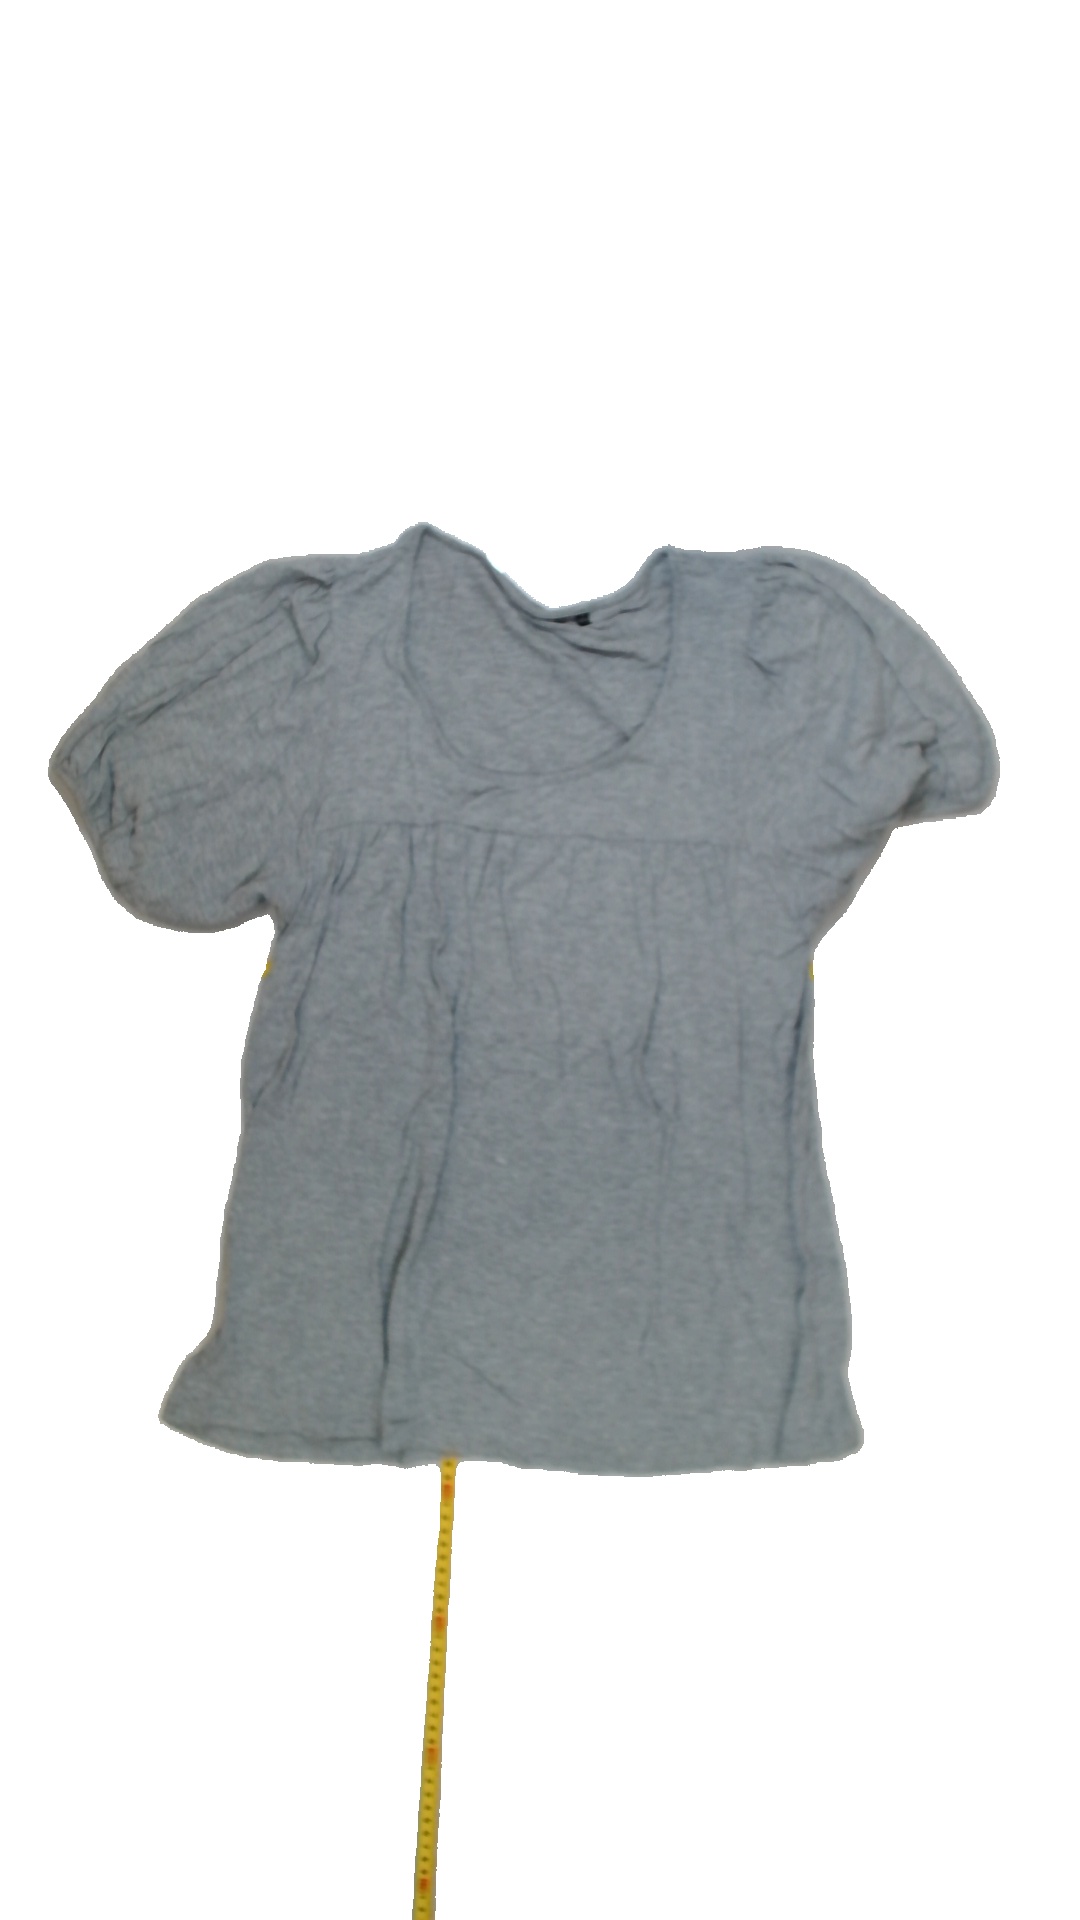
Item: T-shirt (Ladies)
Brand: Not Applicable
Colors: Grey
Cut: Regular, C-collar
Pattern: Plain
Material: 92%viscose 8%elastane
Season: All
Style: No trend
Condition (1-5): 3
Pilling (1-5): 3
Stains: No
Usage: Export
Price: <50